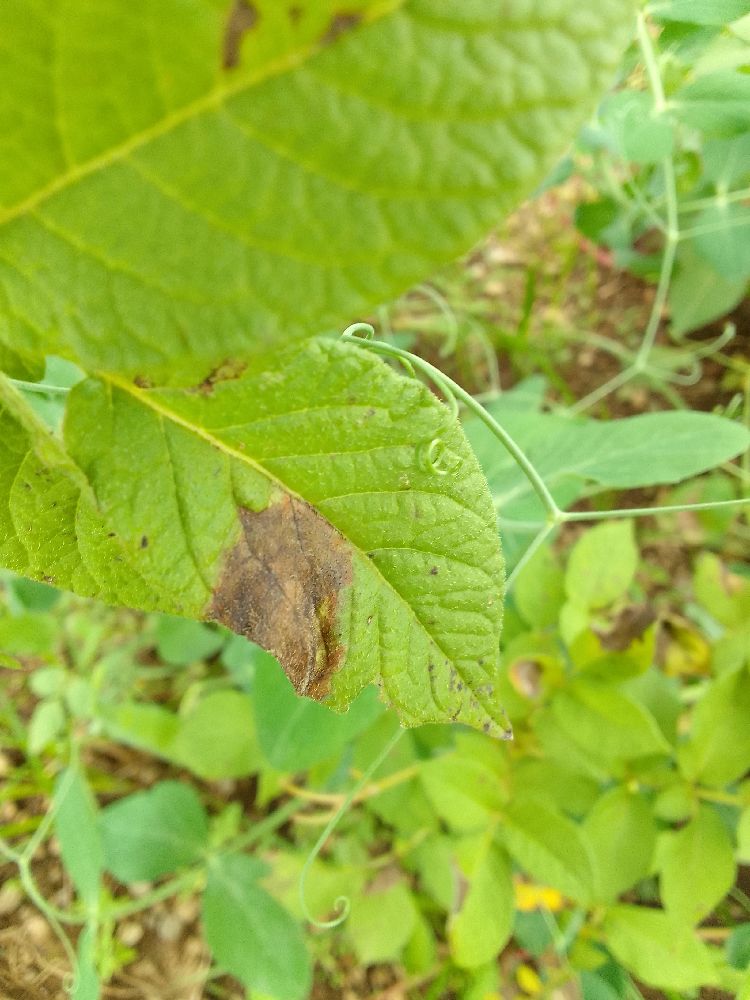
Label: Late blight